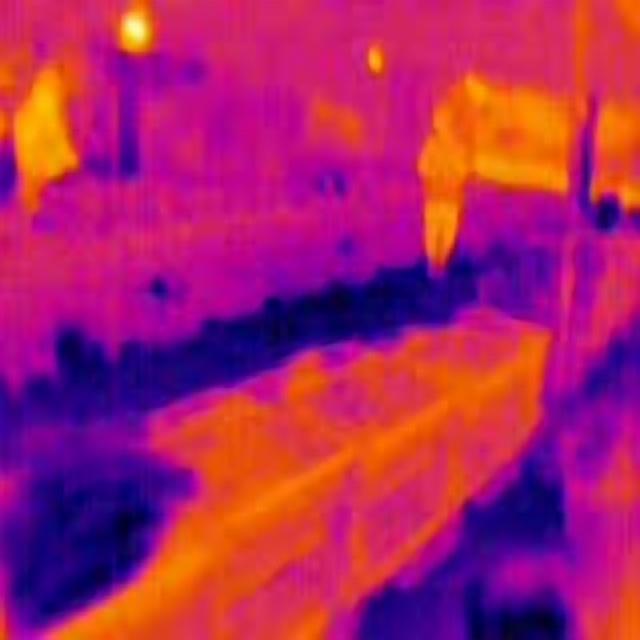
Detected objects:
label: person
label: person